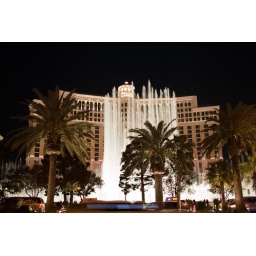
I didn't realize the water was that high up when I watched in the tower